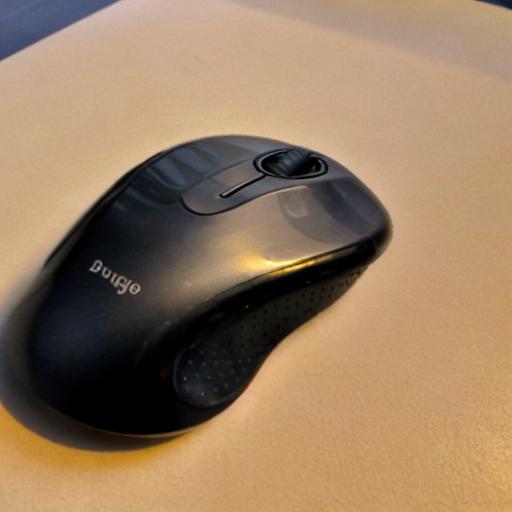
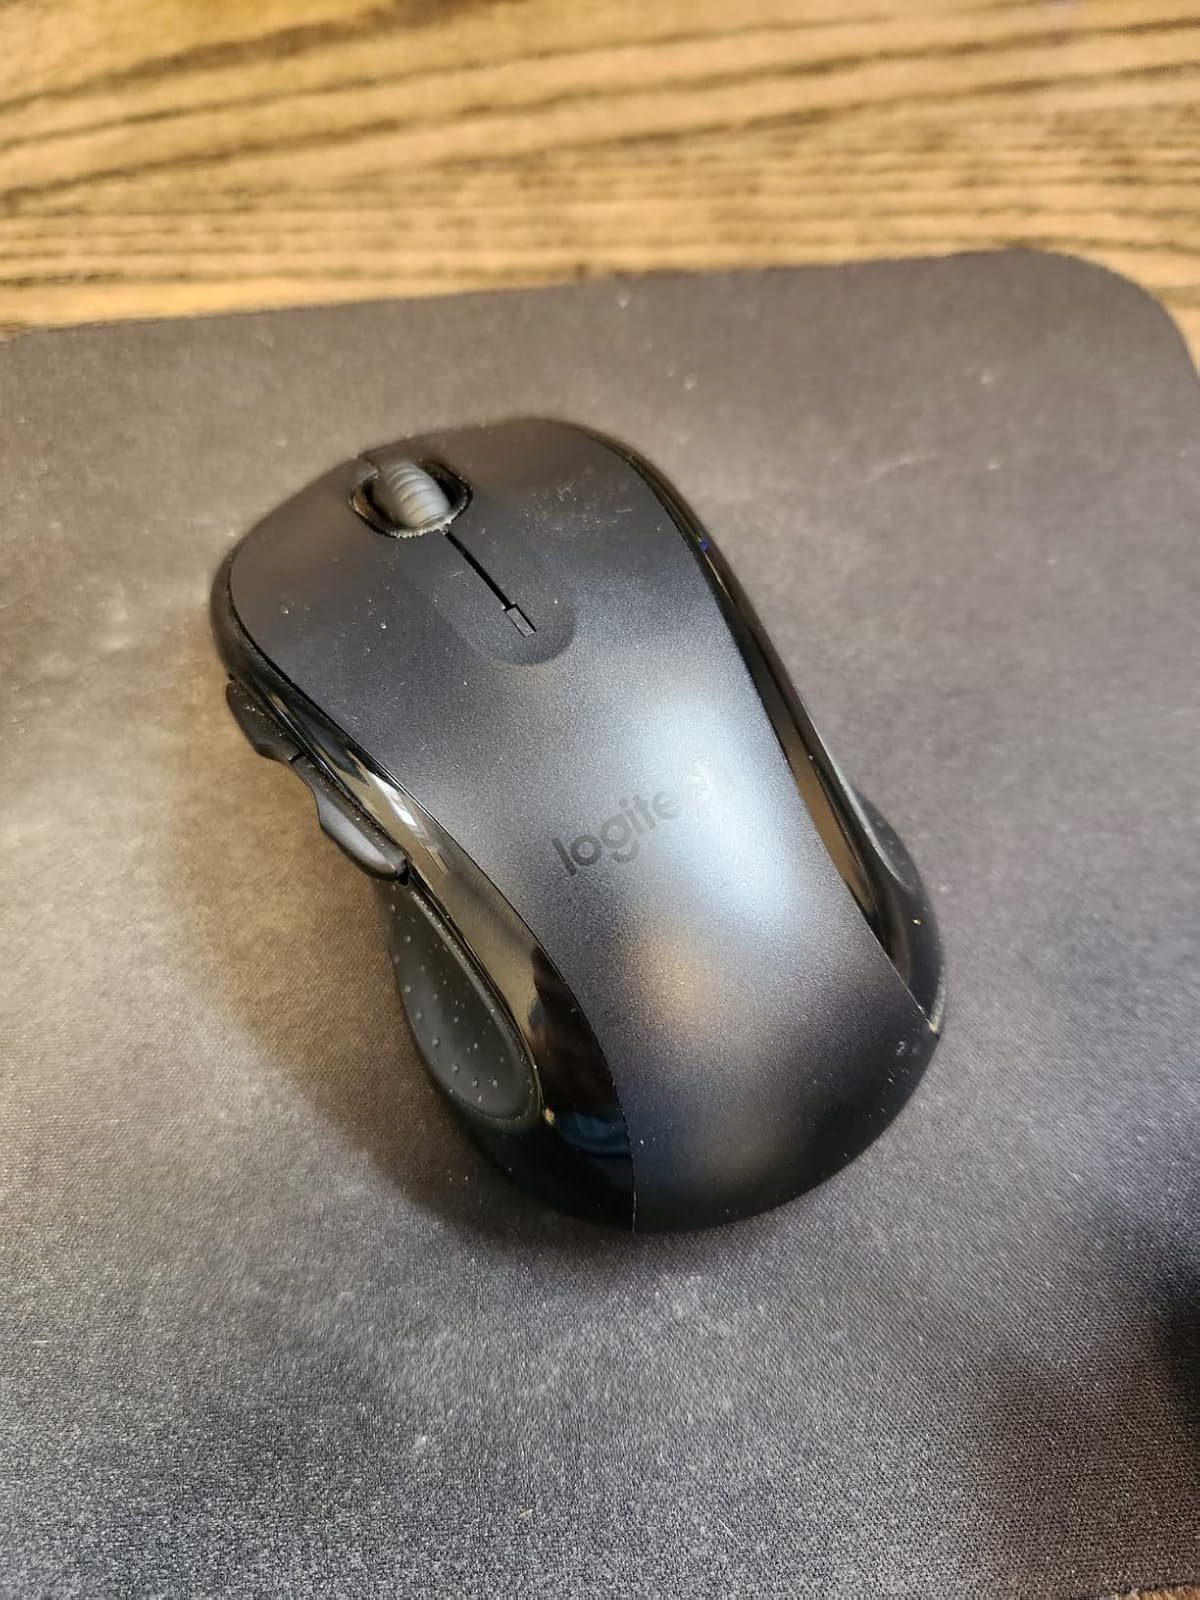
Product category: mouse
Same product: no